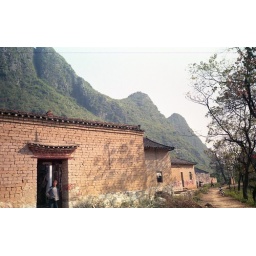
Houses along the path in the valley behind and south of Yaoshan.  My mountain bike at the right.